History of Sacavém

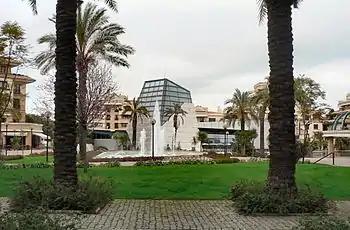
Museum of Ceramics of Sacavém.

In the meantime, in 2000, the Museum of Ceramics of Sacavém was inaugurated, destined to preserve the remains of the old earthenware factory of the town (especially the old kiln no. 18), the only part of it that is preserved, since the rest of the industrial installation has been converted into new urbanizations; this museum was awarded an international prize for its acknowledged excellence.